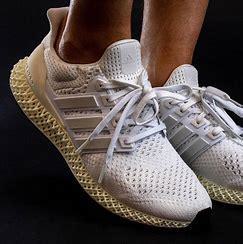
Brand: Adidas
Model: 4D